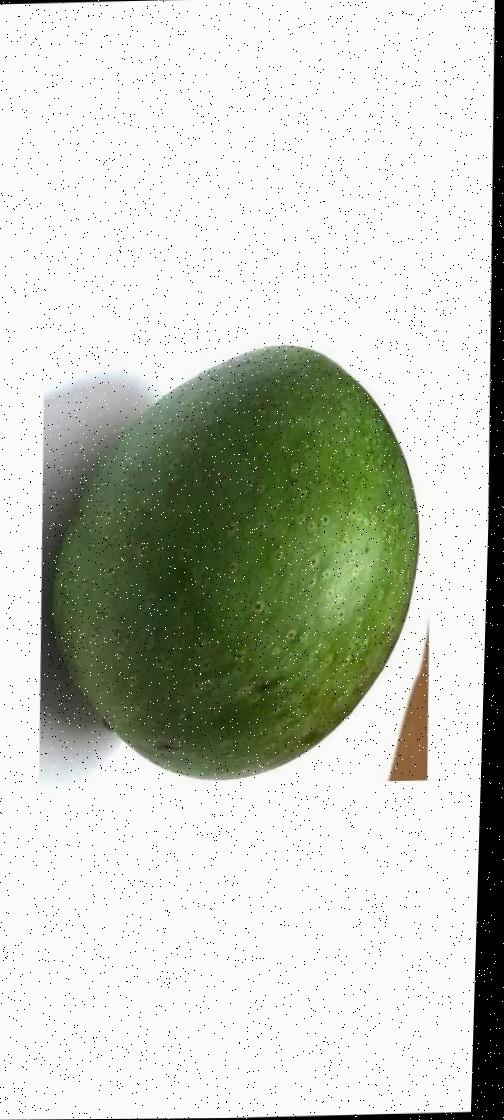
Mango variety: Ashshina Zhinuk